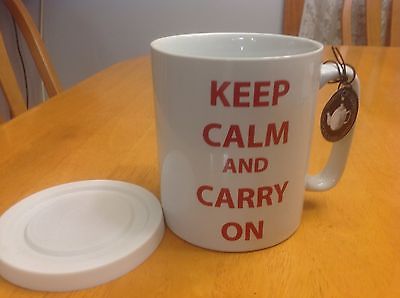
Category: mug